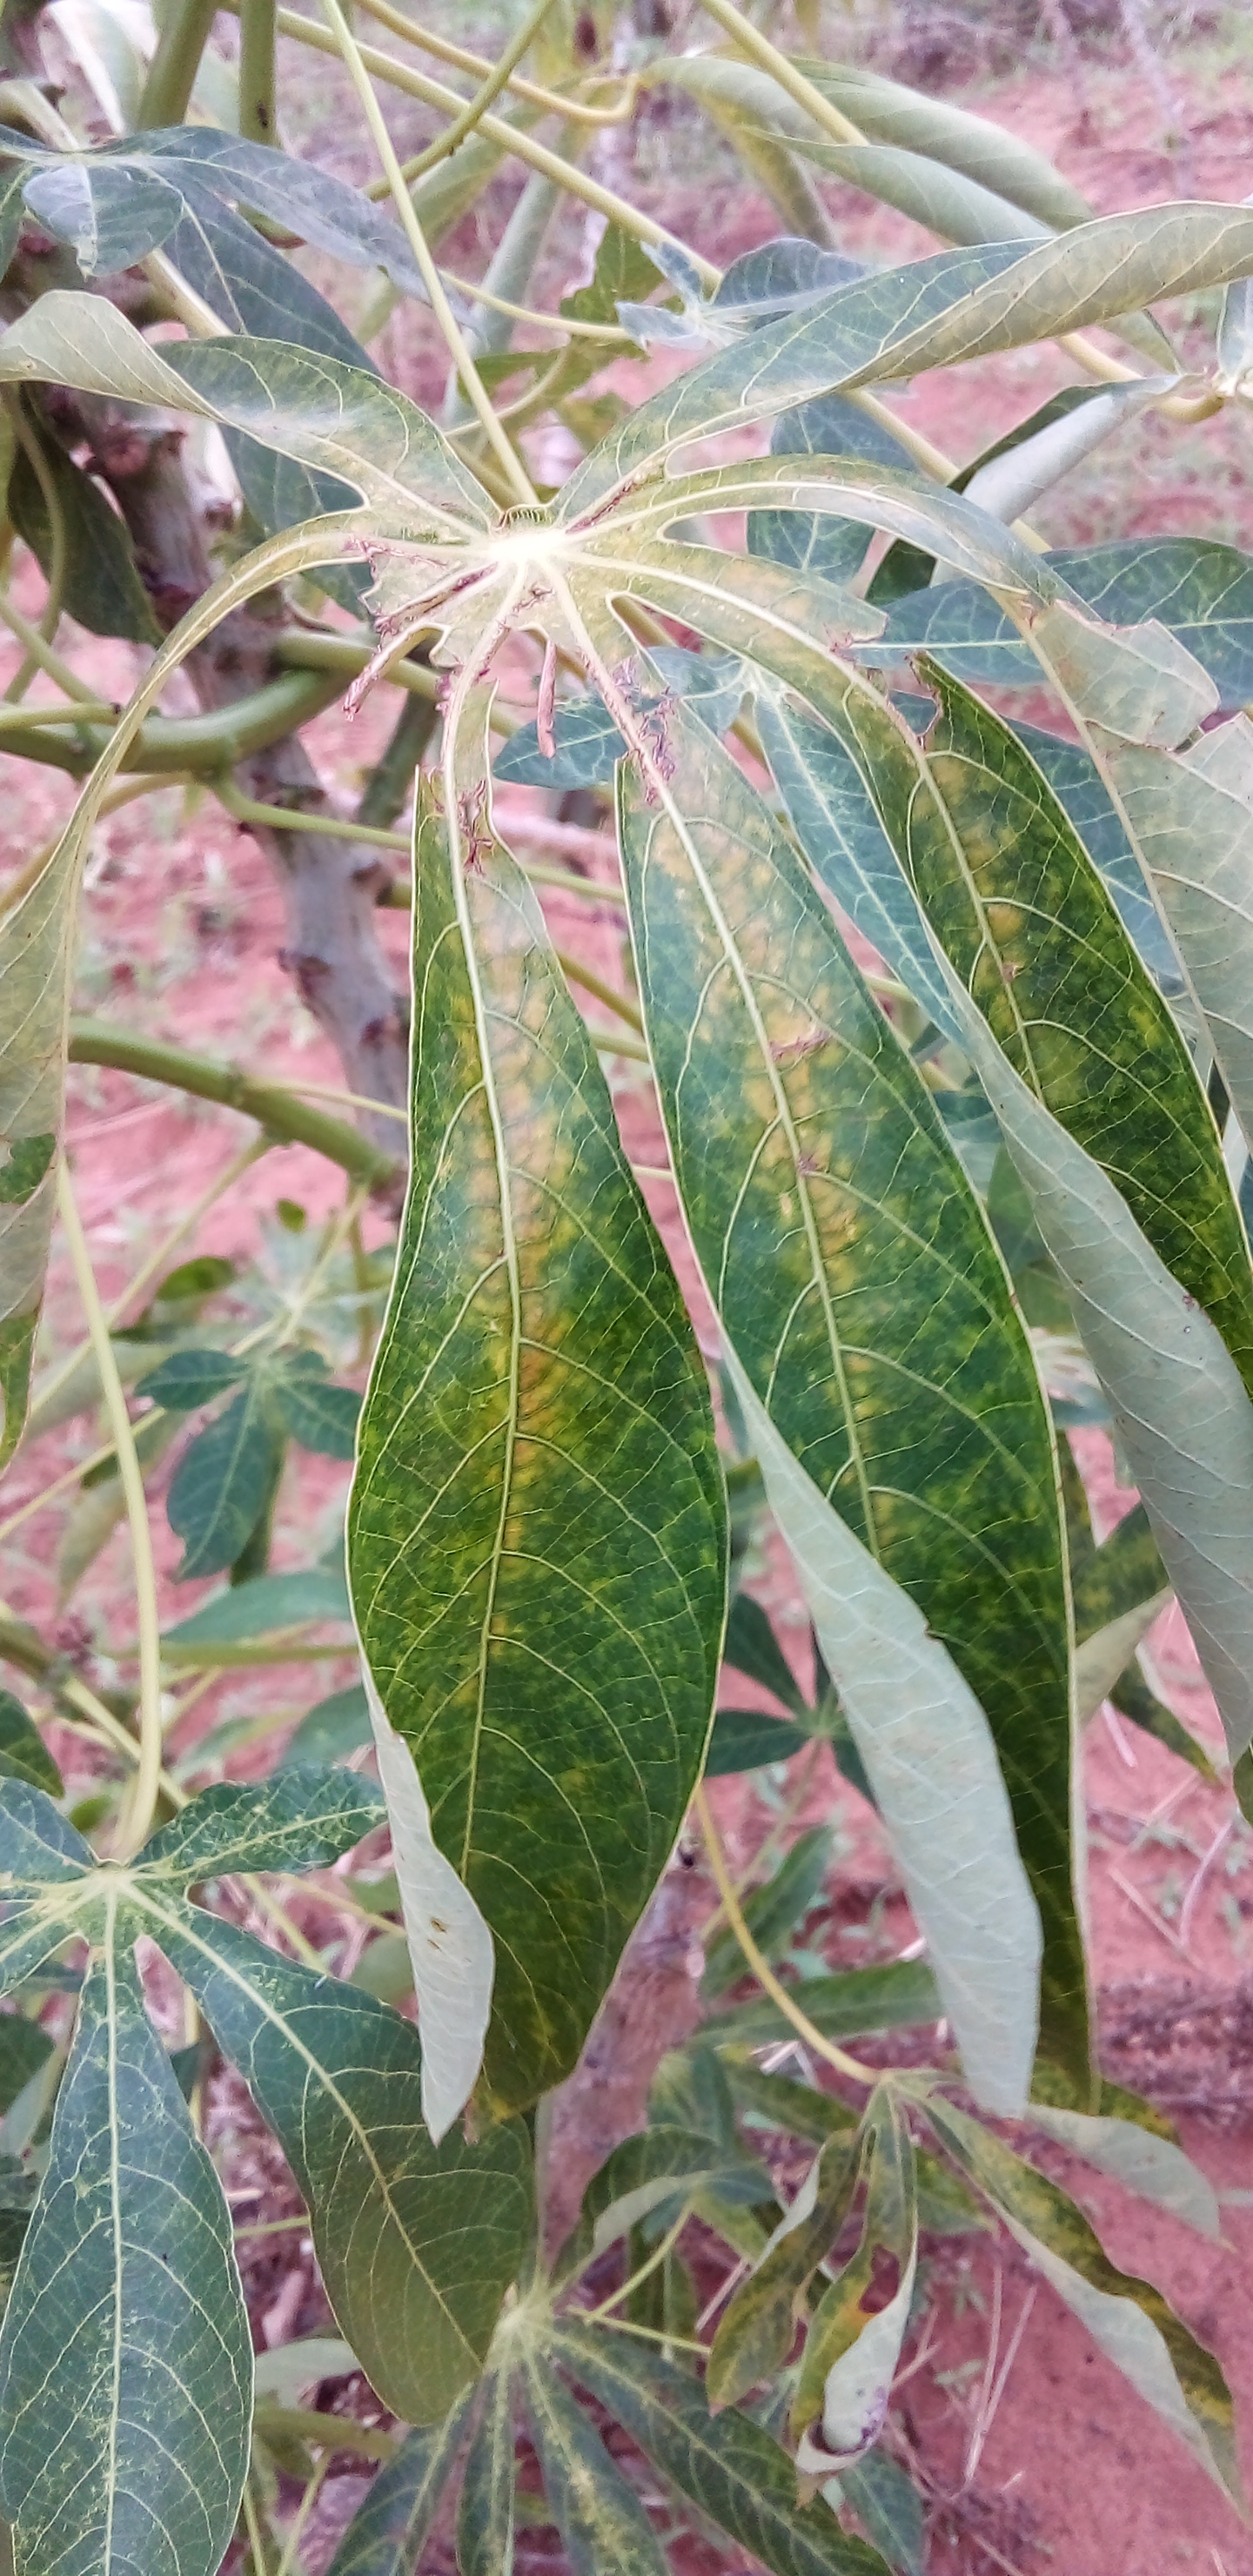
Label: cassava brown streak disease (cbsd)